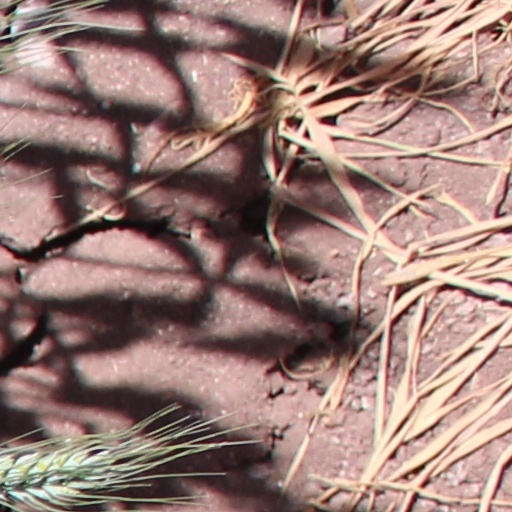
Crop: wheat